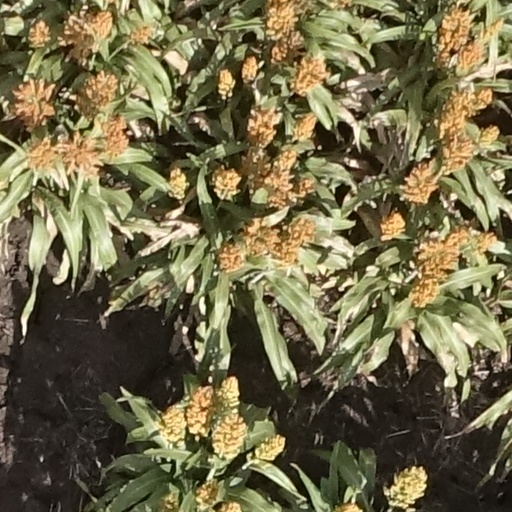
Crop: sorghum